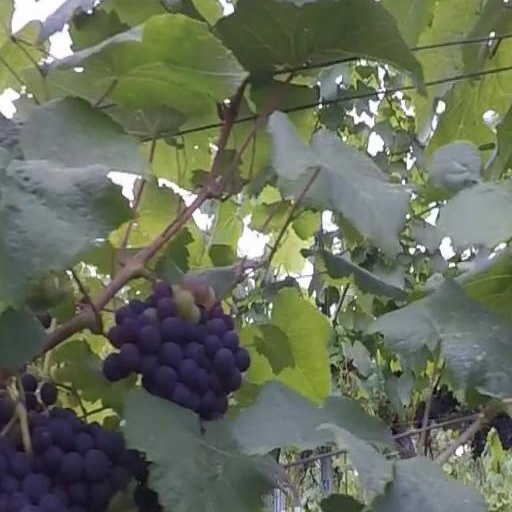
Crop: grape